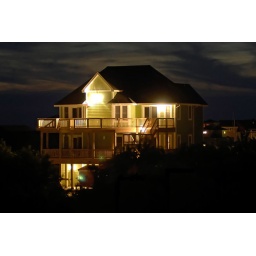
A beach house near Naggs Head, NC